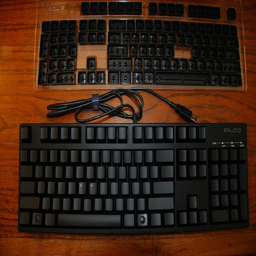
A black keyboard with its letters and numbers removed.
A keyboard and keyboard cover sitting on a wood surface.
an image of a keyboard on top of a desk area
A regular and a see through computer keyboard are laying side by side on a desk.
two keyboards sitting next to each other on a table